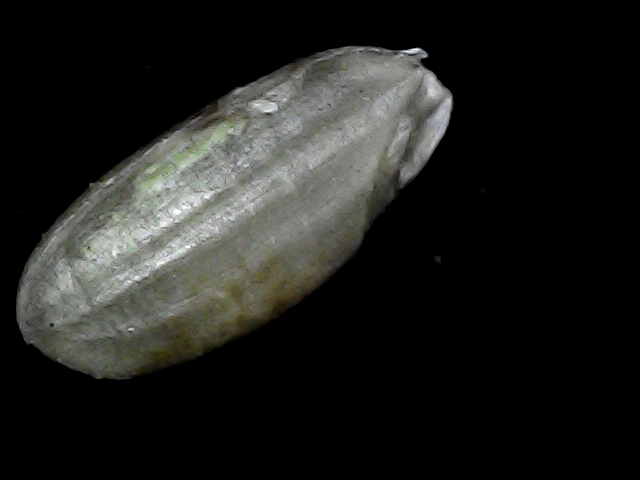
Rice variety: BD33